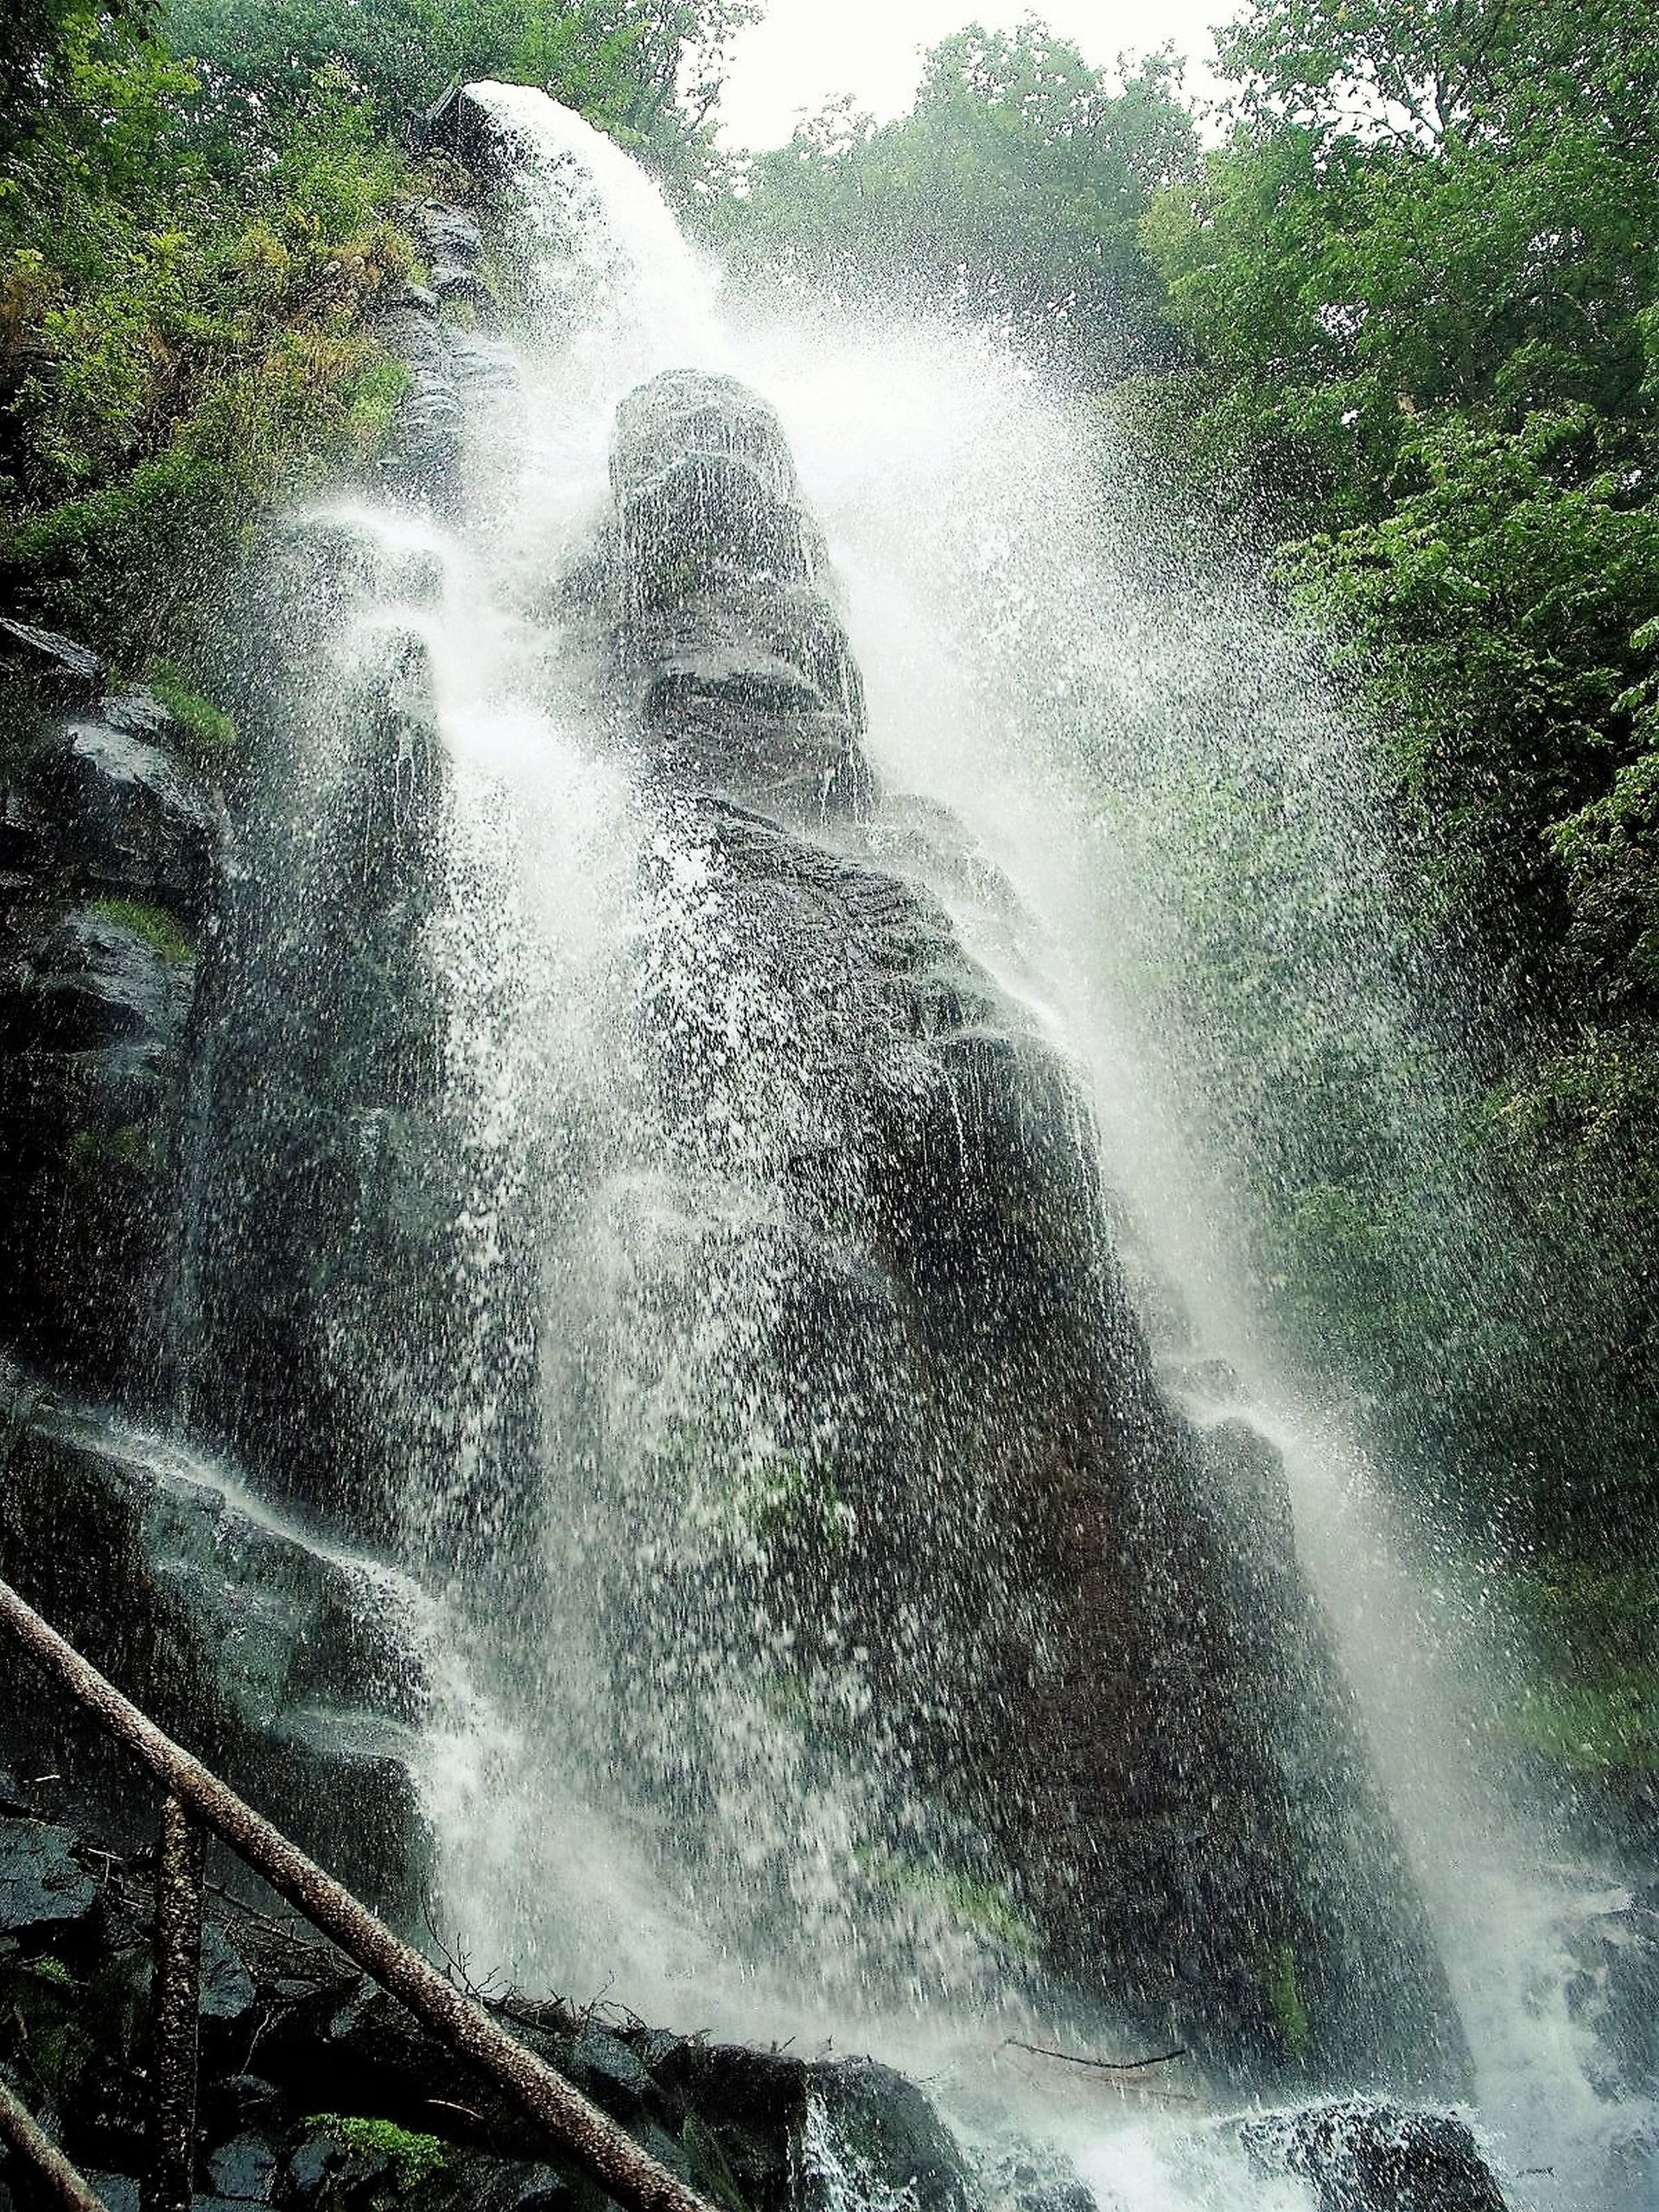
landscape, water, nature, forest, waterfall, river, stream, jungle, rapid, body of water, water flow, relaxation, rainforest, waterfalls, wasserfall, water feature, watercourse, murmur, water running